Blue Army (Poland)

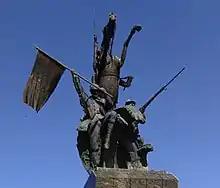
Blue Army's monument in the Żoliborz district of Warsaw

Haller's troops changed the balance of power in Galicia and Volhynia. Their arrival allowed the Poles to repel the Ukrainians and establish a demarcation line at the river Zbruch on 14 May 1919. The Blue Army was equipped by the Western Allies, and supported by experienced French officers specifically ordered to fight against the Bolsheviks in the Polish–Soviet War, but not the forces of the Western Ukrainian People's Republic. Despite the diplomatic conditions, the Poles dispatched Haller's Army against the Ukrainians first, instead of the Bolsheviks. The tactical initiative was done in order to break the stalemate in eastern Galicia. In response, the allies sent several telegrams ordering the Polish government to halt its offensive, as using the allied-equipped army against the Western Ukrainian People's Republic specifically contradicted the status of the French military advisors, but the demands were ignored. The offensive by the Blue Army succeeded in breaking the stalemate and brought about a collapse of the West Ukrainian army. In July 1919, after securing victory on the Ukrainian front, the Blue Army was transferred to the border with Germany in Silesia, where it prepared defensive positions against a possible German invasion of Poland from the west.